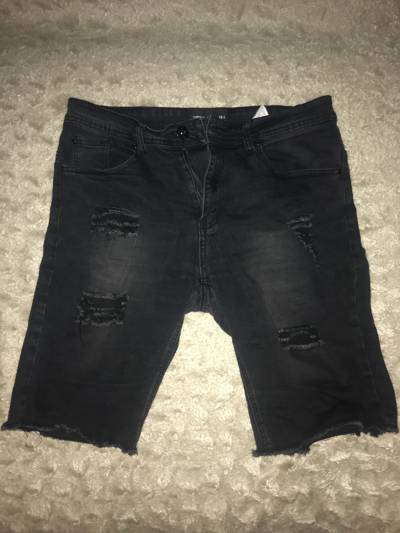
Waste category: clothes